Goliath (Six Flags Over Georgia)

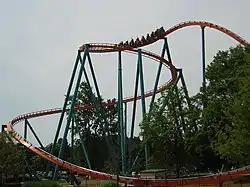
Goliath's 540-degree helix

After being dispatched from the station, the train makes a left hand turn towards the chain lift hill. Once at the top, the train drops back down reaching a maximum speed of . Following the drop, the train goes over the first of its camelback hills, crossing over Georgia Scorcher and providing the ride's tallest drop at . As the train exits the park boundaries, it enters a banked left turn then its second camelback hill with a drop. Next, the train rises back up and enters a 540-degree downward helix before passing through a set of trim brakes and going over the third camelback hill, this time with a drop. The train then enters a horseshoe leading back into the park, followed by the final three camelback hills with a drop height of , , and , each lower than the previous one, the second of which crosses over Georgia Scorcher's brake run. Following a banked left turn, the train makes a quick drop before entering the final brake run leading back to the station. One cycle of the ride lasts about three and a half minutes.